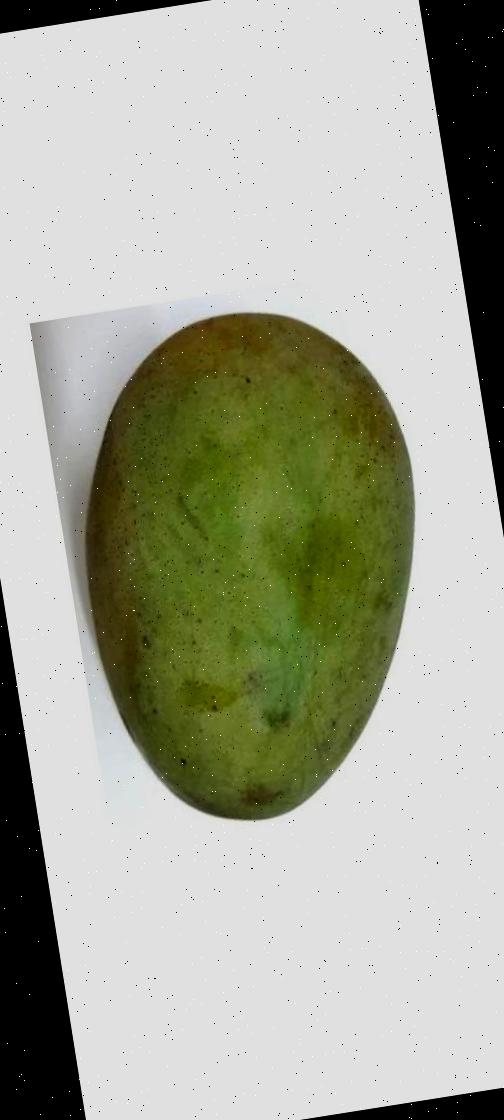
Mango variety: Fazli Shurmai